Question: Please indicate a possible affordance area of the jump_skateboard that can be used for standing
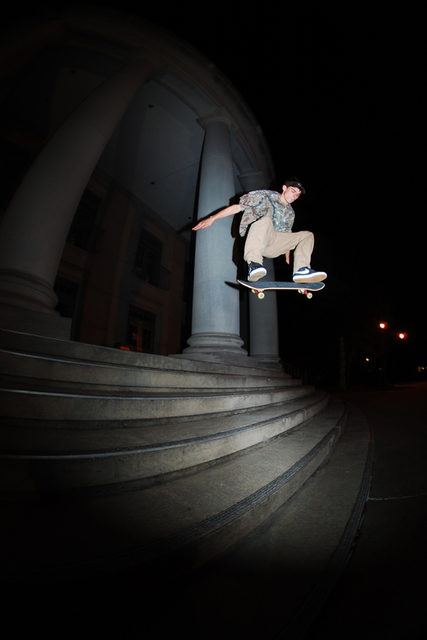
Answer: [230.407, 274.784, 329.157, 300.409]